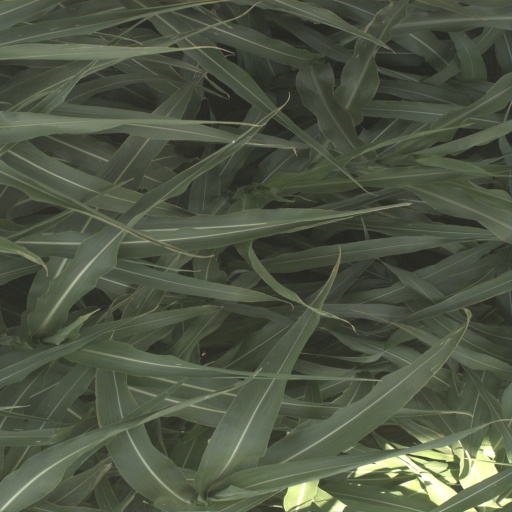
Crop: sorghum